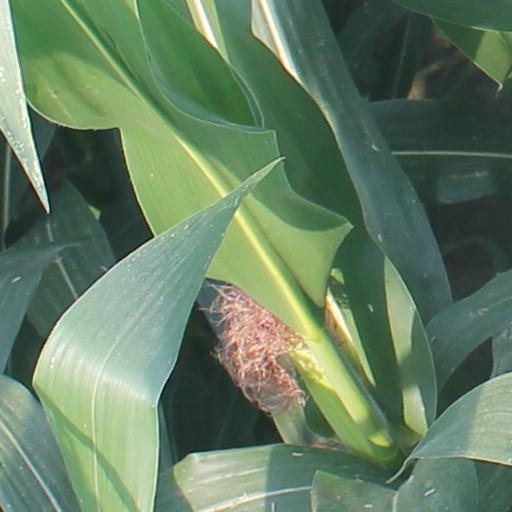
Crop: maize; corn